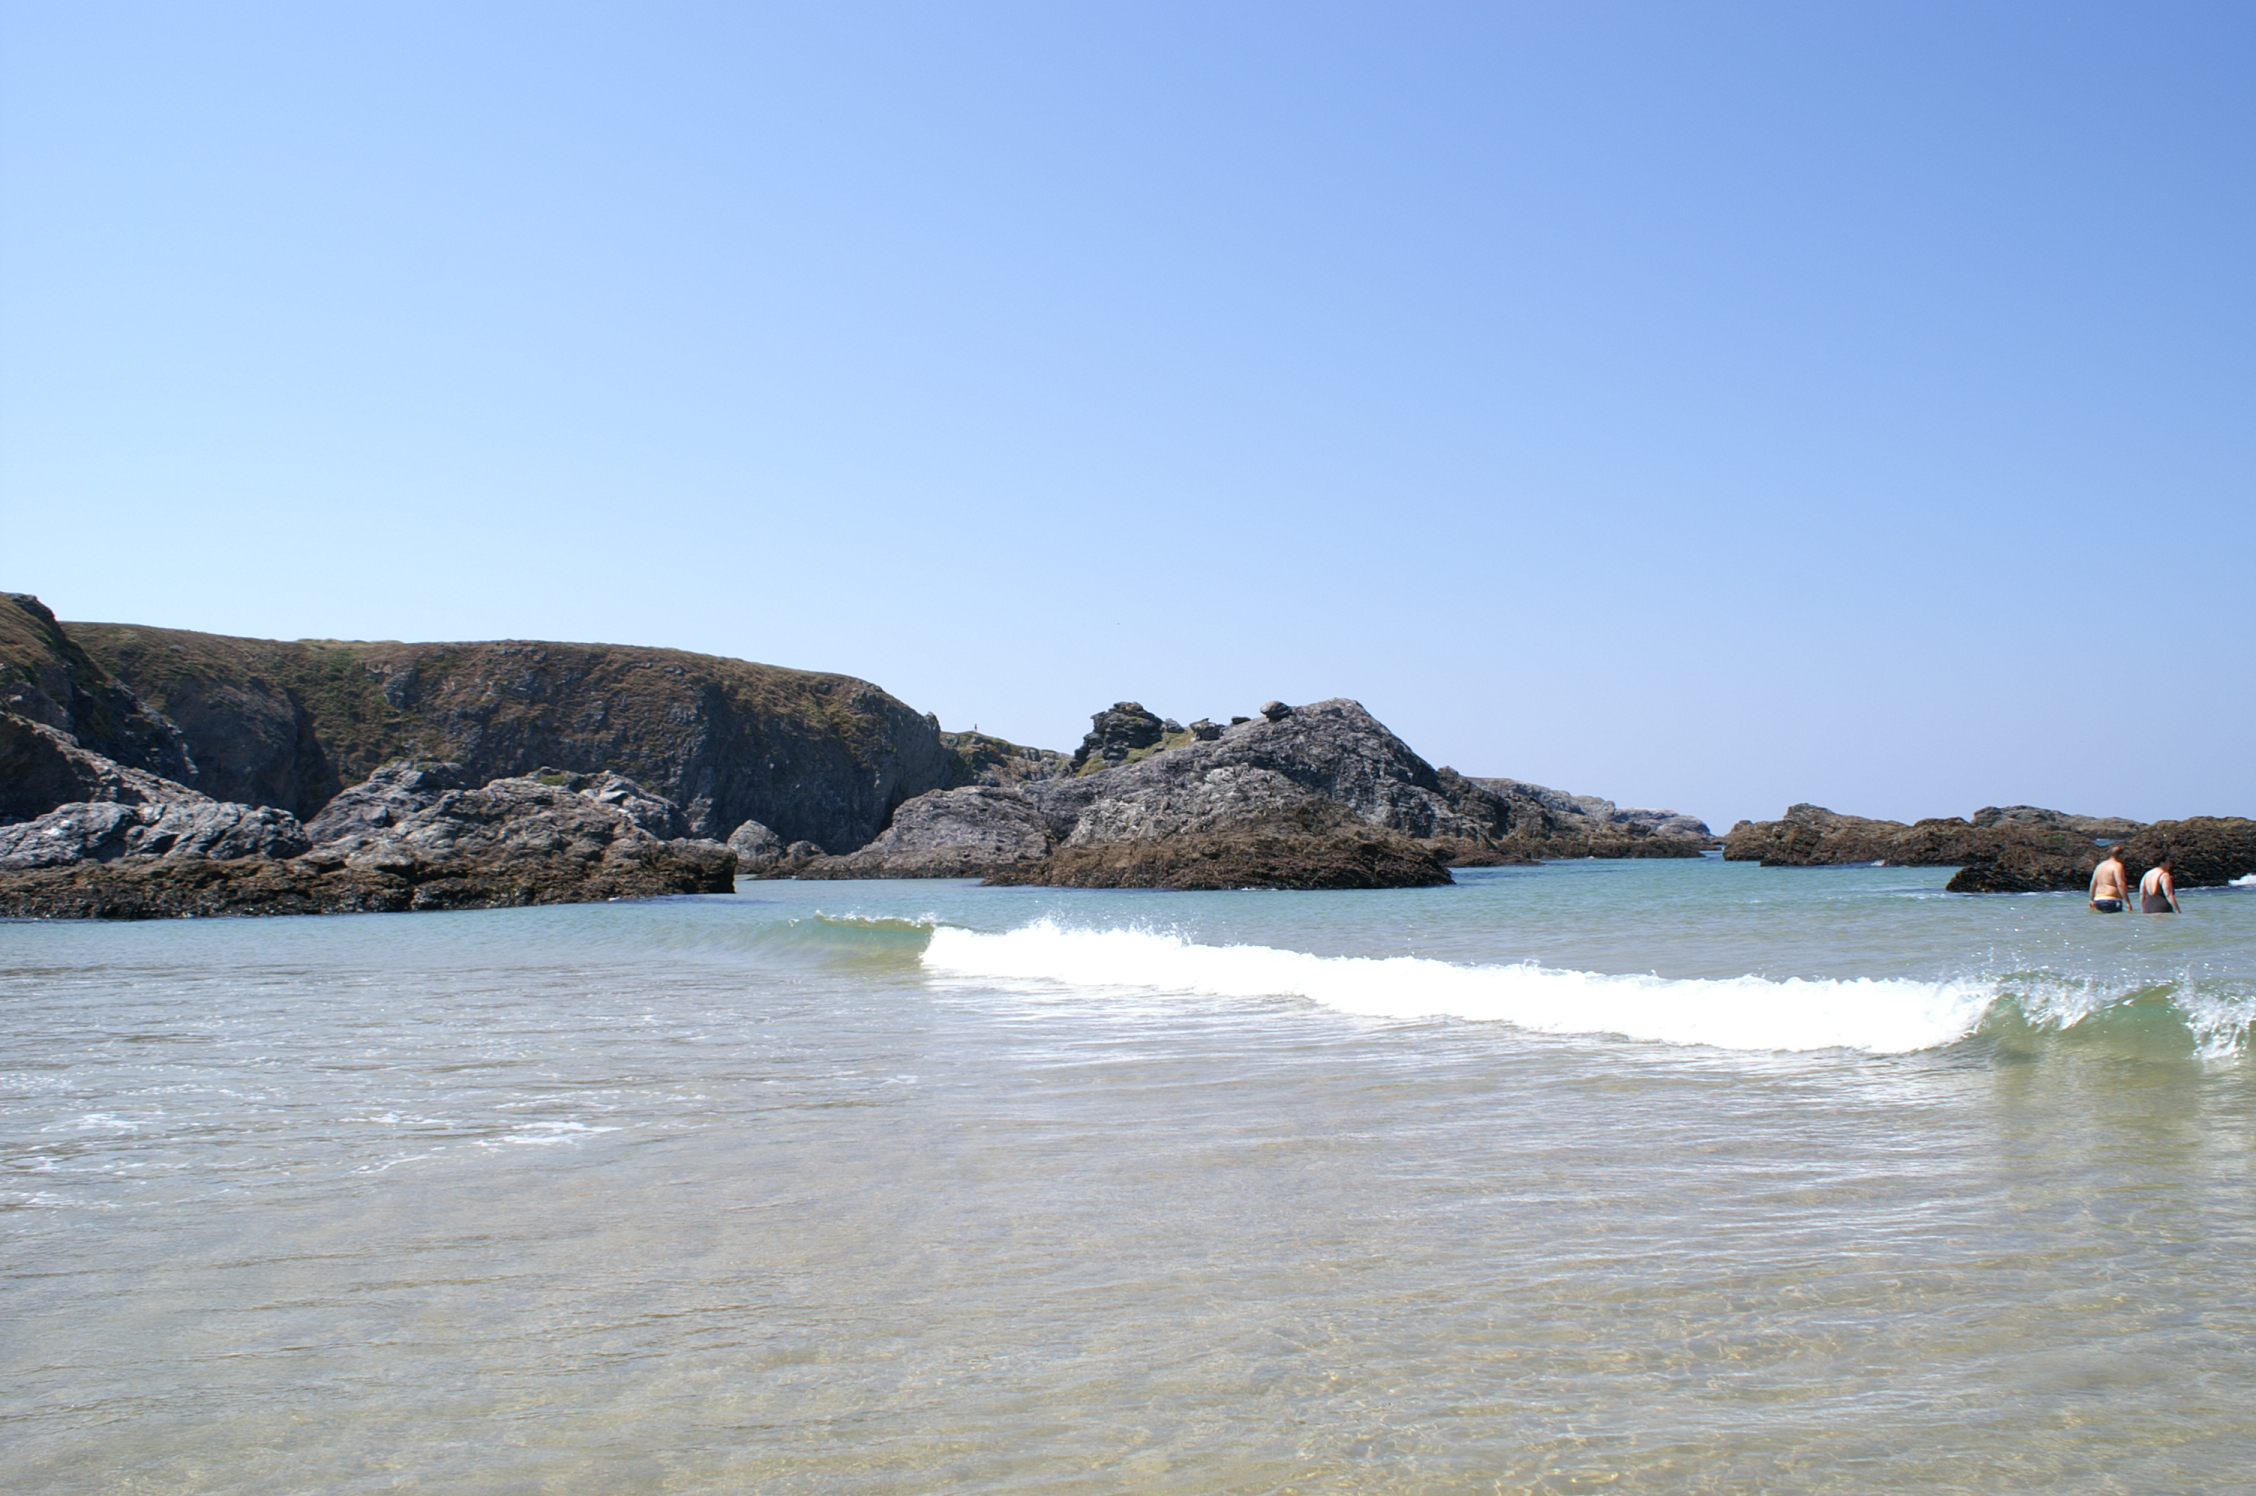
beach, sea, coast, water, ocean, shore, wave, lake, river, vacation, france, cove, vehicle, plaza, bay, reservoir, body of water, strand, plage, cool image, playa, praia, atlantique, atlantic, bach, loch, vague, spiaggia, cape, brittany, bretagne, morbihan, welle, belleile, rand, atlantik, ranta, strndinni, donnant